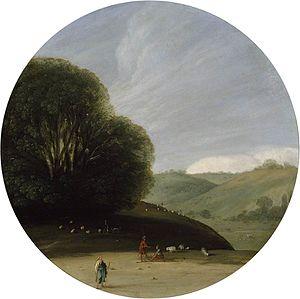
Goffredo Wals ou Gottfried Wals ou Goffredo Tedesco lors de son passage en Italie est un peintre allemand baroque, paysagiste en petits formats parfois sur cuivre.